Bo (parashah)

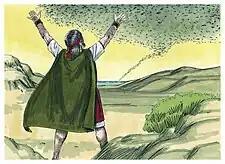
Moses prayed and God caused the wind to blow the locusts into the sea. (1984 illustration by Jim Padgett, courtesy of Distant Shores Media/Sweet Publishing)

The Mekhilta of Rabbi Ishmael called the east wind with which God brought the plague of the locusts in Exodus 10:13 "the mightiest of winds." The Mekhilta of Rabbi Ishmael taught that God used the east wind to punish the generation of the Flood, the people of the Tower of Babel, the people of Sodom, the Egyptians in Exodus 10:13, the Tribes of Judah and Benjamin, the Ten Tribes, Tyre, a wanton empire, and the wicked of Gehinnom.